Organic farming

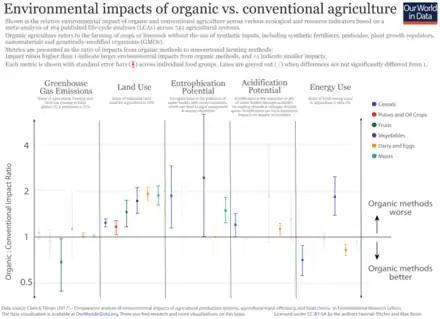
Comparison of the environmental impact of organic versus conventional agriculture. A value of 1.0 means the impact of both systems are the same; values greater than 1.0 mean the impacts of organic systems are higher (worse). On most parameters, organic farming scores worse or similarly to conventional farming.

Raising livestock and poultry, for meat, dairy and eggs, is another traditional farming activity that complements growing. Organic farms attempt to provide animals with natural living conditions and feed. Organic certification verifies that livestock are raised according to the USDA organic regulations throughout their lives. These regulations include the requirement that all animal feed must be certified organic.